Samuel de Champlain

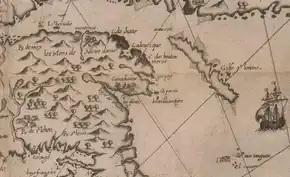
"Chaleur Bay" and Gulf of Saint Lawrence — extract of Champlain 1612 map

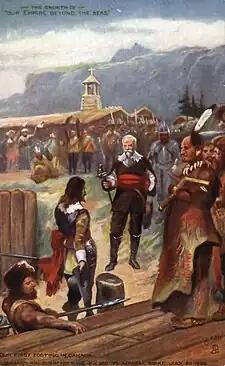
Champlain surrendering Quebec to David Kirke on 20 July 1629

On 29 March 1613, arriving back in New France, he first ensured that his new royal commission be proclaimed. Champlain set out on May 27 to continue his exploration of the Huron country and in hopes of finding the "northern sea" he had heard about (probably Hudson Bay). He travelled the Ottawa River, later giving the first description of this area. Along the way, he apparently dropped or left behind a cache of silver cups, copper kettles, and a brass astrolabe dated 1603 (Champlain's Astrolabe), which was later found August 1867 by a farm boy named Edward Lee near Cobden, Ontario. However, Champlain's ownership of the astrolabe has been questioned by modern scholars.It was in June that he met with Tessouat, the Algonquin chief of Allumettes Island, and offered to build the tribe a fort if they were to move from the area they occupied, with its poor soil, to the locality of the Lachine Rapids.